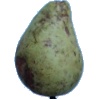
Label: pear_stone